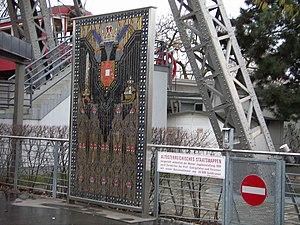
Autriche, Vienne, Prater, La Grande Roue